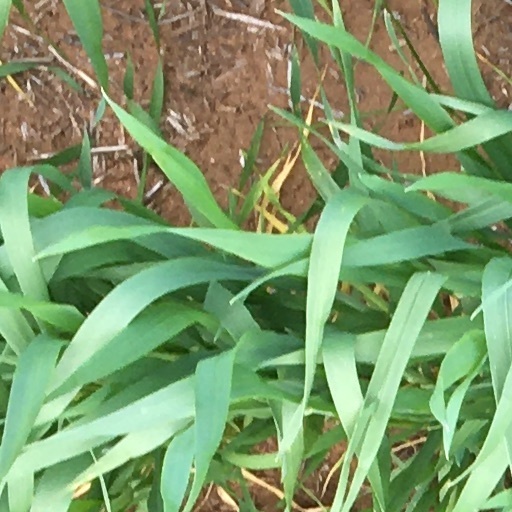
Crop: wheat